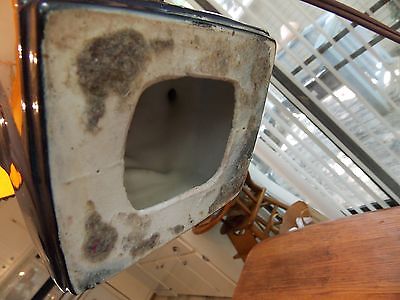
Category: lamp